2018 IFSC Climbing World Championships

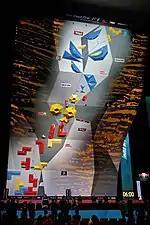
Women's Lead Final route

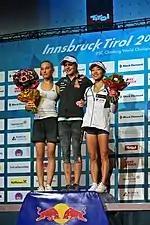
Women's Lead winners

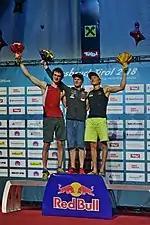
Men's Lead winners

The lead competition was the first event held at the 2018 World Championships. The women's qualification took place on the opening day, 6 September, at the Kletterzentrum, and the men's was held the following day at the same location. Women's semi-final and final were held on 8 September and the respective men's competitions the next day both at the Olympiaworld.